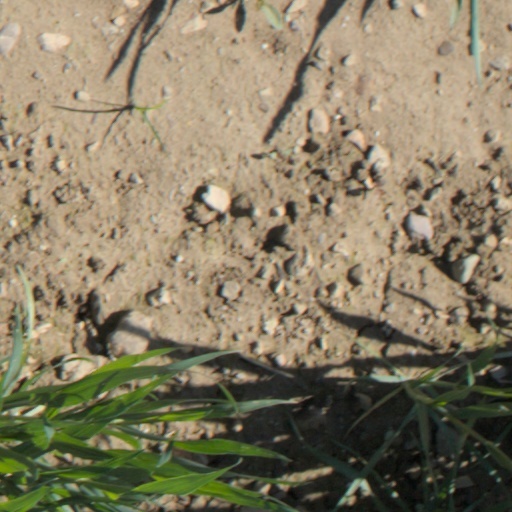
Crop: wheat